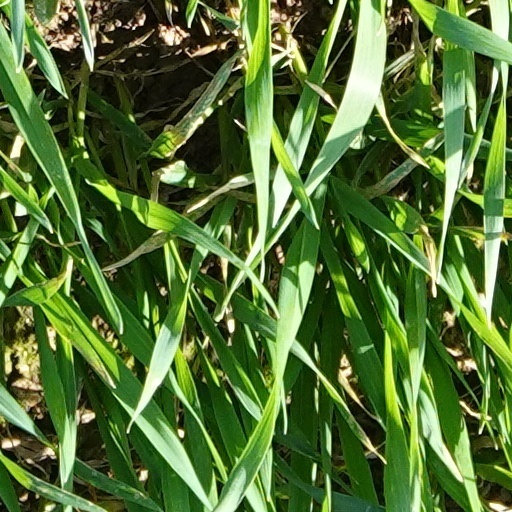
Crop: wheat